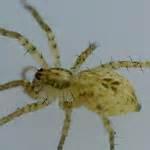
spider